Question: Please indicate a possible affordance area of baseball bat that can be used for holding
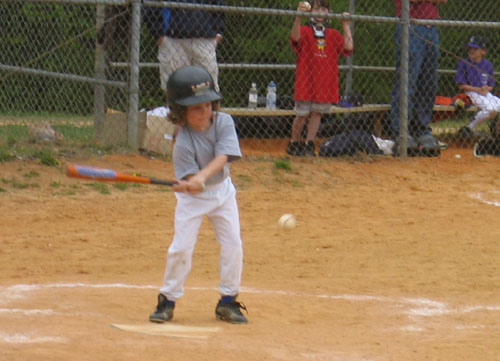
Answer: [144.138, 174.752, 199.22, 191.539]